Main Concourse

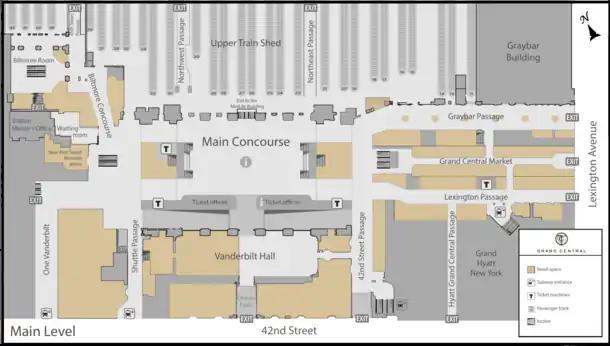
Floor plan of the main level of the terminal; the Main Concourse is roughly in the center

The Main Concourse, on the terminal's upper platform level, is located in the geographical center of the station building. The cavernous concourse measures long by wide by high; a total of about . Its vastness was meant to evoke the terminal's "grand" status.